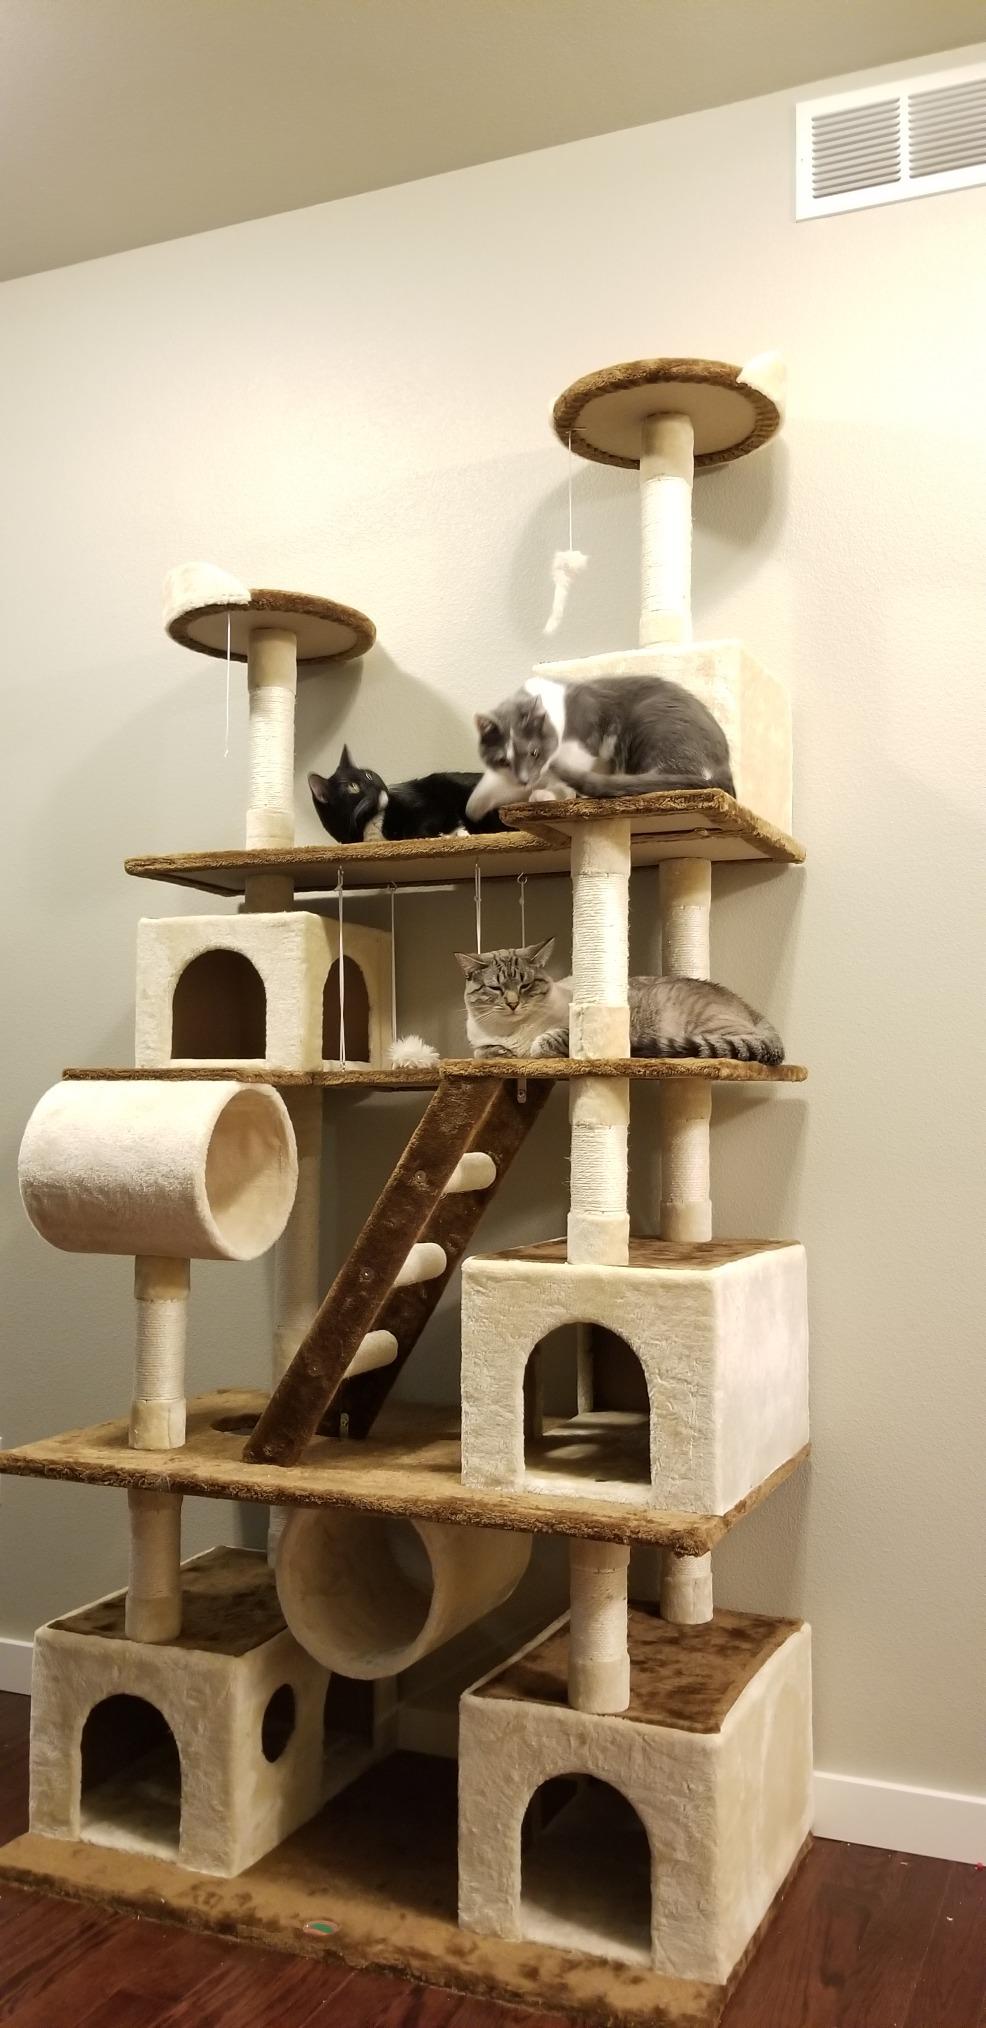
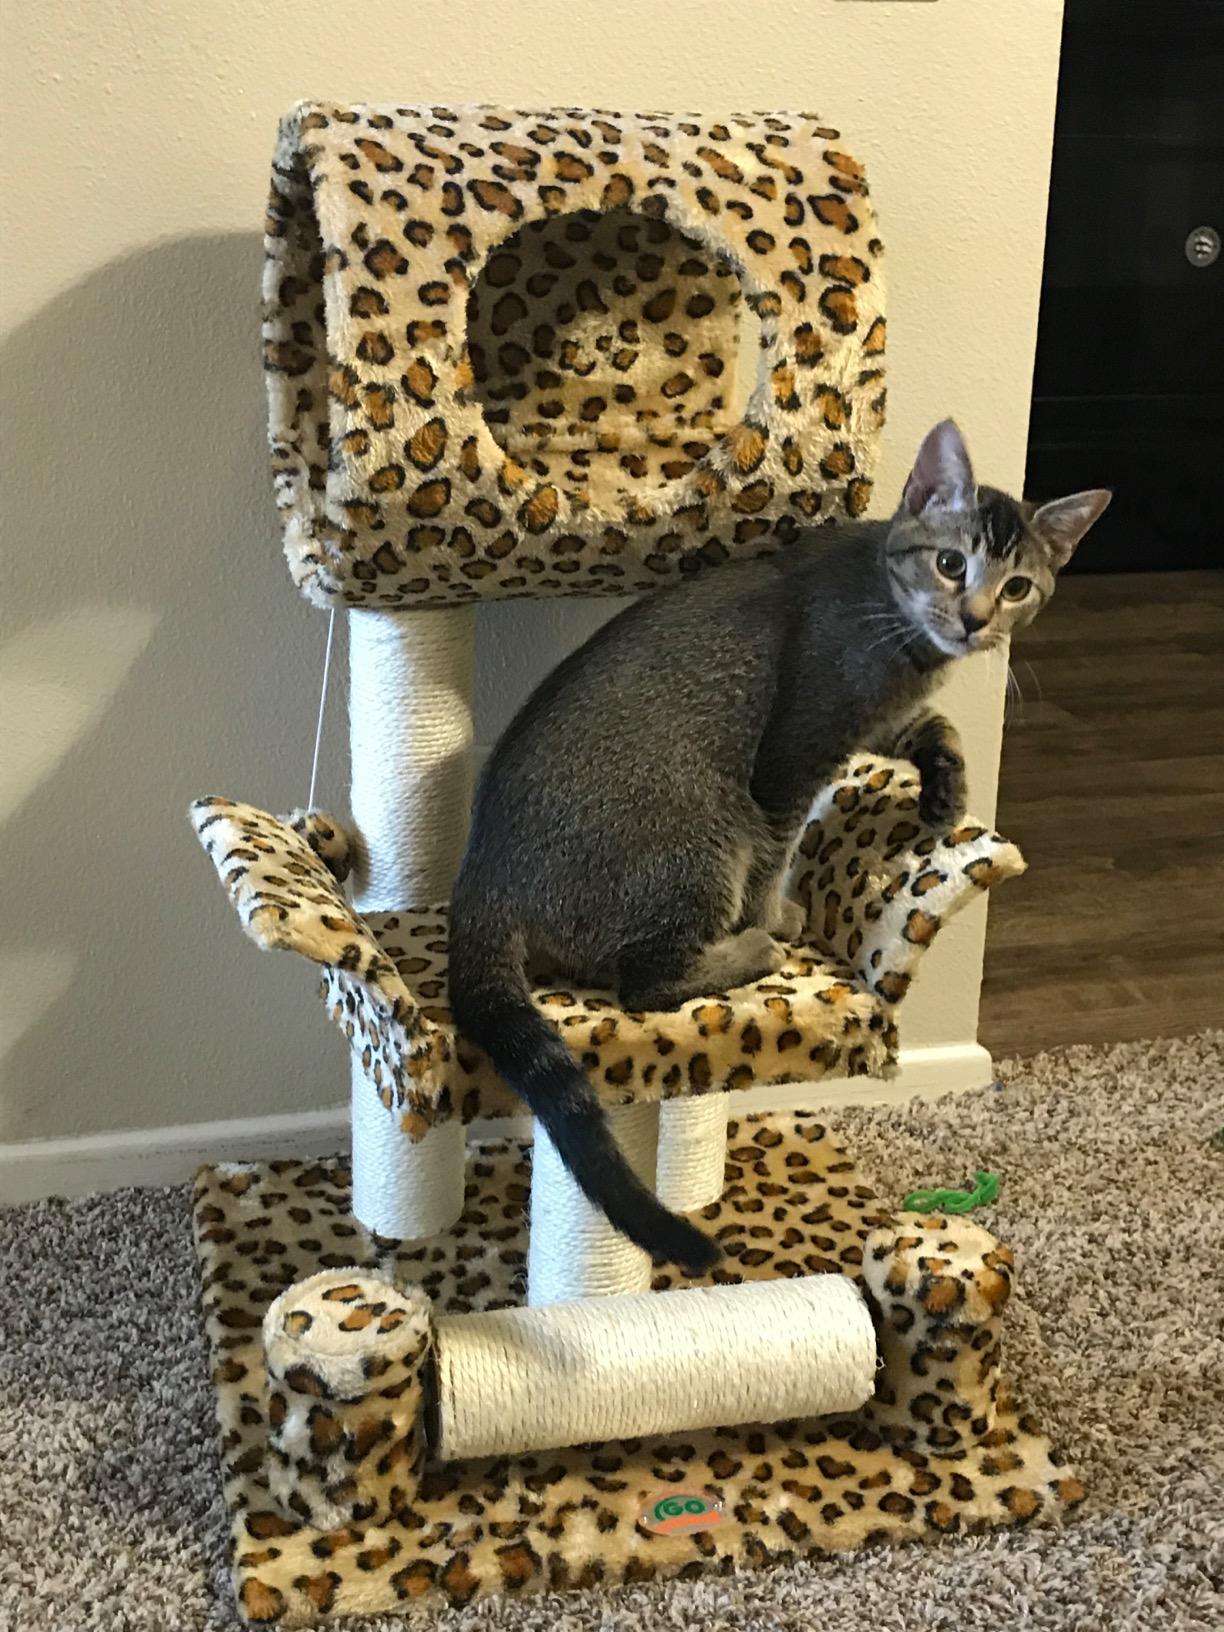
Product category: items_cat tree
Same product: no